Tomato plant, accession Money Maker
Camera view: bottom (45 deg); turntable rotation: 120 degrees
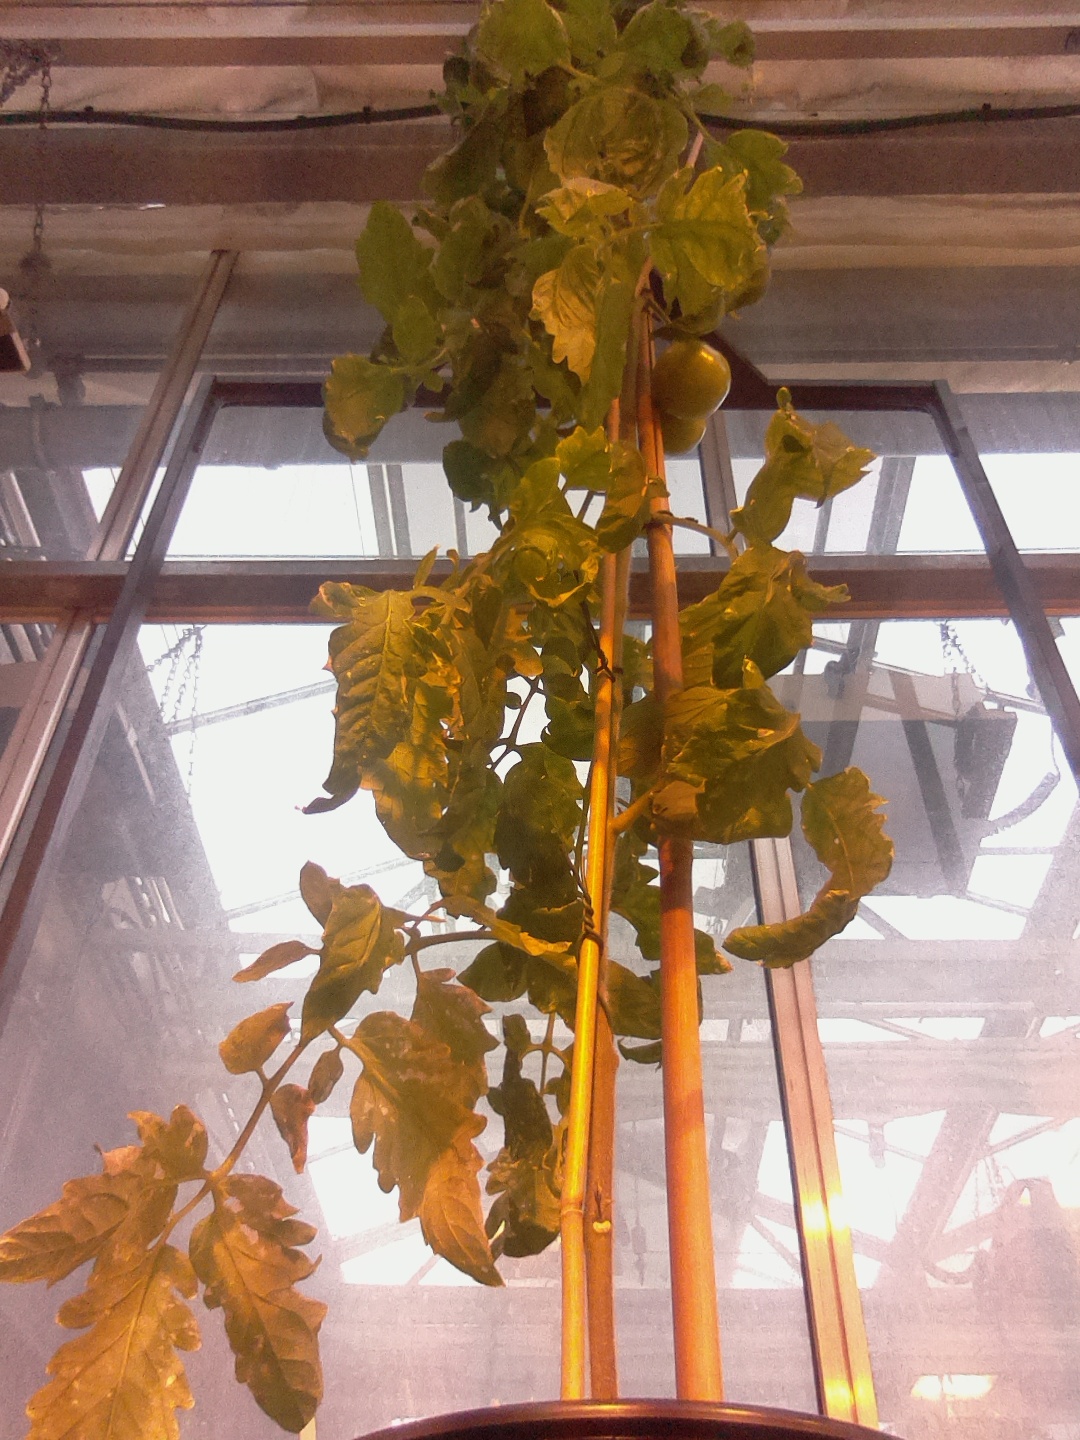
BBCH growth stage 79: 90% -100% of final fruit size